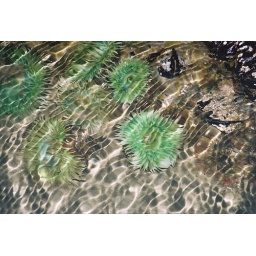
04-Bandon green anemones under wavy water